Barricade tape

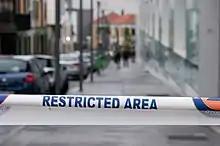
Barricade tape used by Madeira Civil Protection during the 2010 Madeira floods and mudslides

Barricade tape is used according to the color specifications set by OSHA and ANSI. Barricade tape may be used primarily as a safety precaution for various industries and procedures.